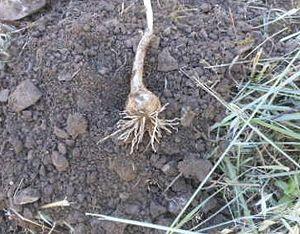
Bulbe d'Ornithogalum narbonense dans son trou d'extraction du sol. Oliveraie GIMILIO (B480, Claret)
L'ornithogale de Narbonne est une plante vivace à longues grappes pluri-flores. La plante possède un bulbe souterrain et des feuilles qui émergent au ras du sol. Elle croît dans les champs et lieux herbeux ou dans les bois clairsemés.